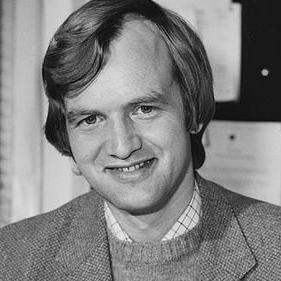
Age: 34